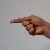
The image shows a hand gesture representing the letter 'G' in Indian Sign Language.